Tiku Weds Sheru

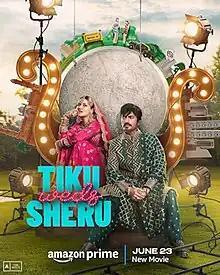
Official release poster

Tiku Weds Sheru is a 2023 Indian Hindi-language satirical romantic comedy-drama film. The film is produced by Kangana Ranaut, written and directed by Sai Kabir under the banner of Manikarnika Films. It stars Nawazuddin Siddiqui and Avneet Kaur in lead roles. The film premiered on 23 June 2023 on Amazon Prime Video to negative reviews from critics.